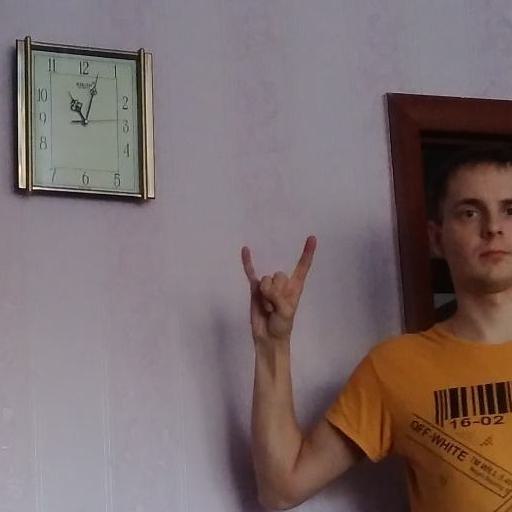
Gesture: rock